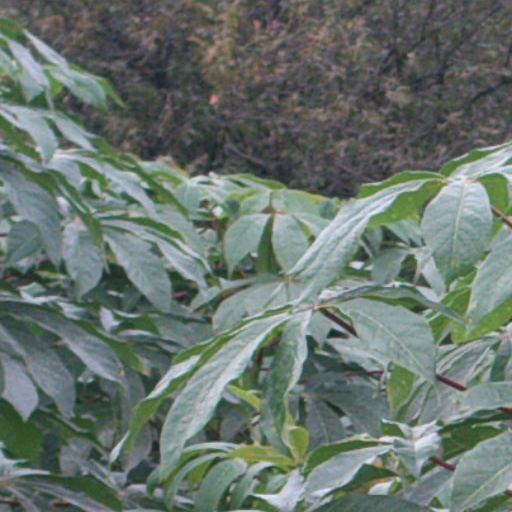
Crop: cassava